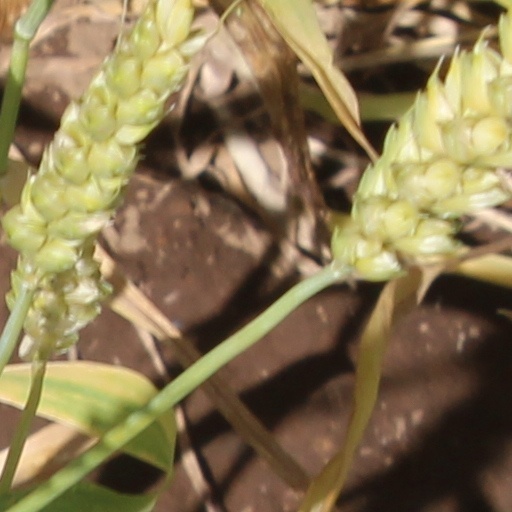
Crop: wheat